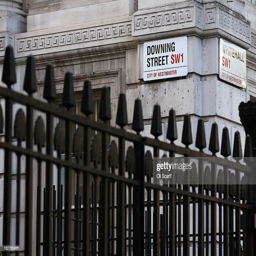
the street sign for a city above the gates .